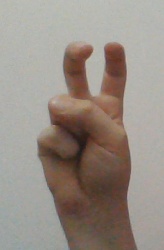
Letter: toot